Theatre of Thorikos

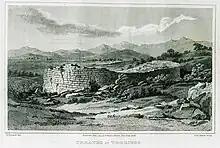

The theater was not exclusively designed for theatrical performances, since it also served as a venue for gatherings and meetings among the citizens of Thorikos.